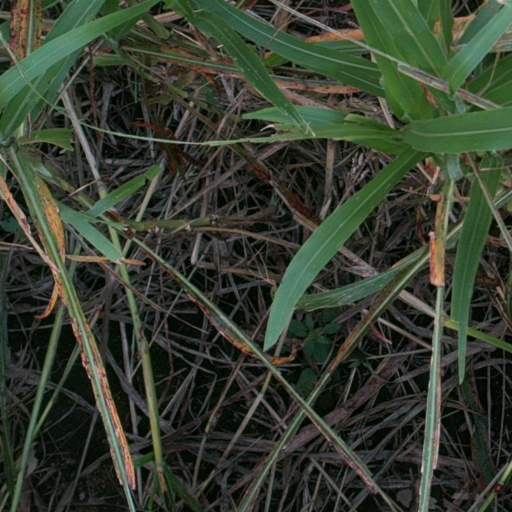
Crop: sorghum